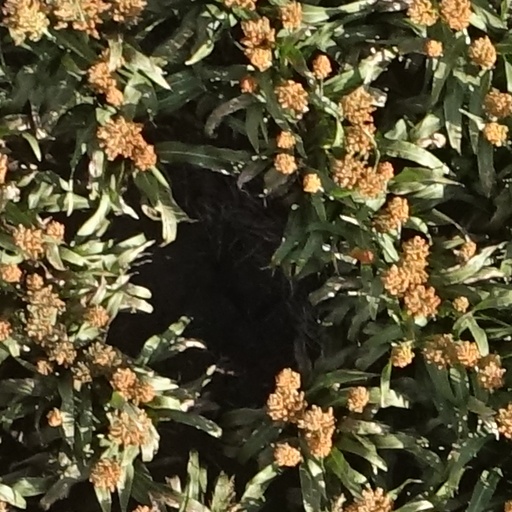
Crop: sorghum